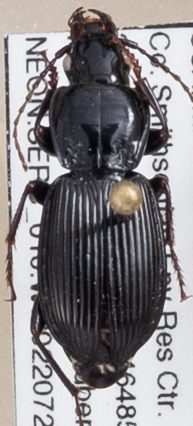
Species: Pterostichus stygicus
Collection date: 2022-07-21
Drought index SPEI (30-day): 1.69
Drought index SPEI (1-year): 0.212
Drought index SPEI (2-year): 1.69